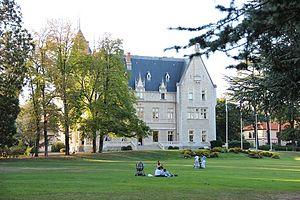
légende Parc et château du Vivier à Écully
Écully est une commune française de la métropole de Lyon, en région Auvergne-Rhône-Alpes.